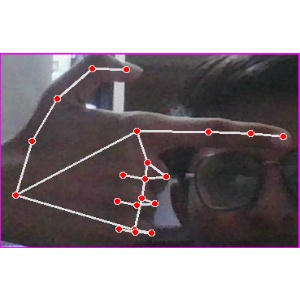
अक्षर: ब